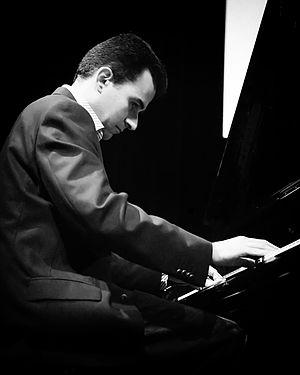
Pejman Akbarzadeh est un pianiste et journaliste persan né le 1980 à Chiraz.